Small nucleolar RNA SNORD88

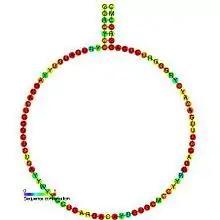
Predicted secondary structure and sequence conservation of SNORD88

In molecular biology, Small Nucleolar RNA SNORD88 (also known as HBII-180) is a non-coding RNA (ncRNA) molecule which functions in the biogenesis (modification) of other small nuclear RNAs (snRNAs). This type of modifying RNA is located in the nucleolus of the eukaryotic cell which is a major site of snRNA biogenesis. It is known as a small nucleolar RNA (snoRNA) and also often referred to as a guide RNA.